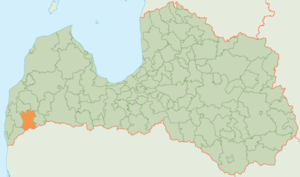
Priekule est un novads de Lettonie, situé dans la région de Kurzeme. En 2010, sa population est de 6 611 habitants.